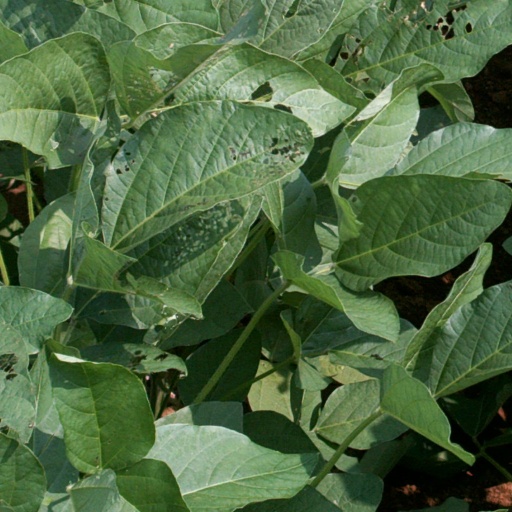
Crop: soybean